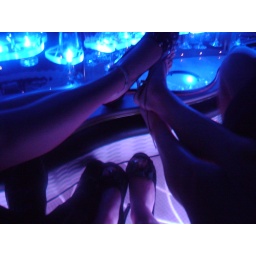
this was in our limo for homecoming. the floor lit up and the bar was totally neon [: